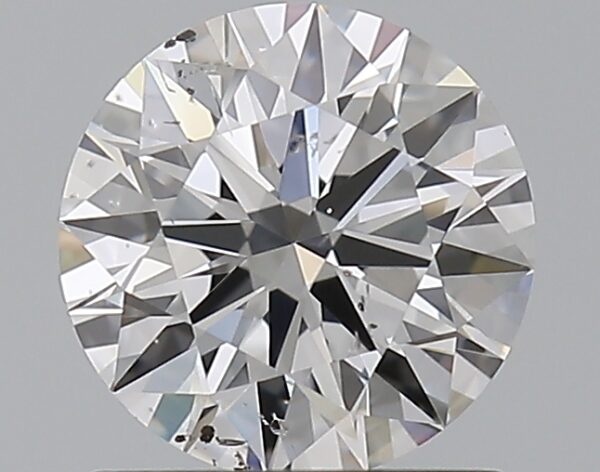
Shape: round
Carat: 0.9
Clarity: SI1
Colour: D
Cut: EX
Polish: EX
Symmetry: EX
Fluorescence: M
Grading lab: GIA
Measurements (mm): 6.27 x 6.28 x 3.78